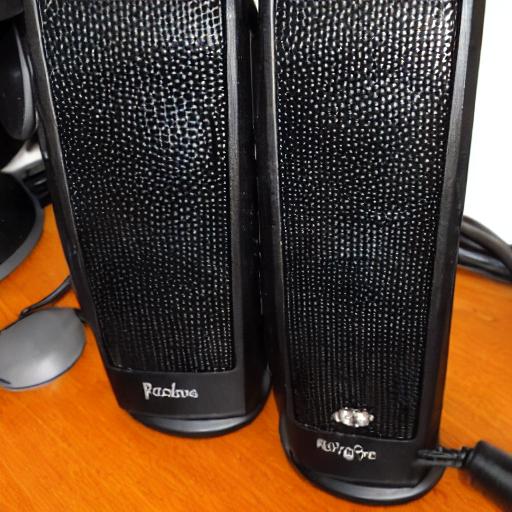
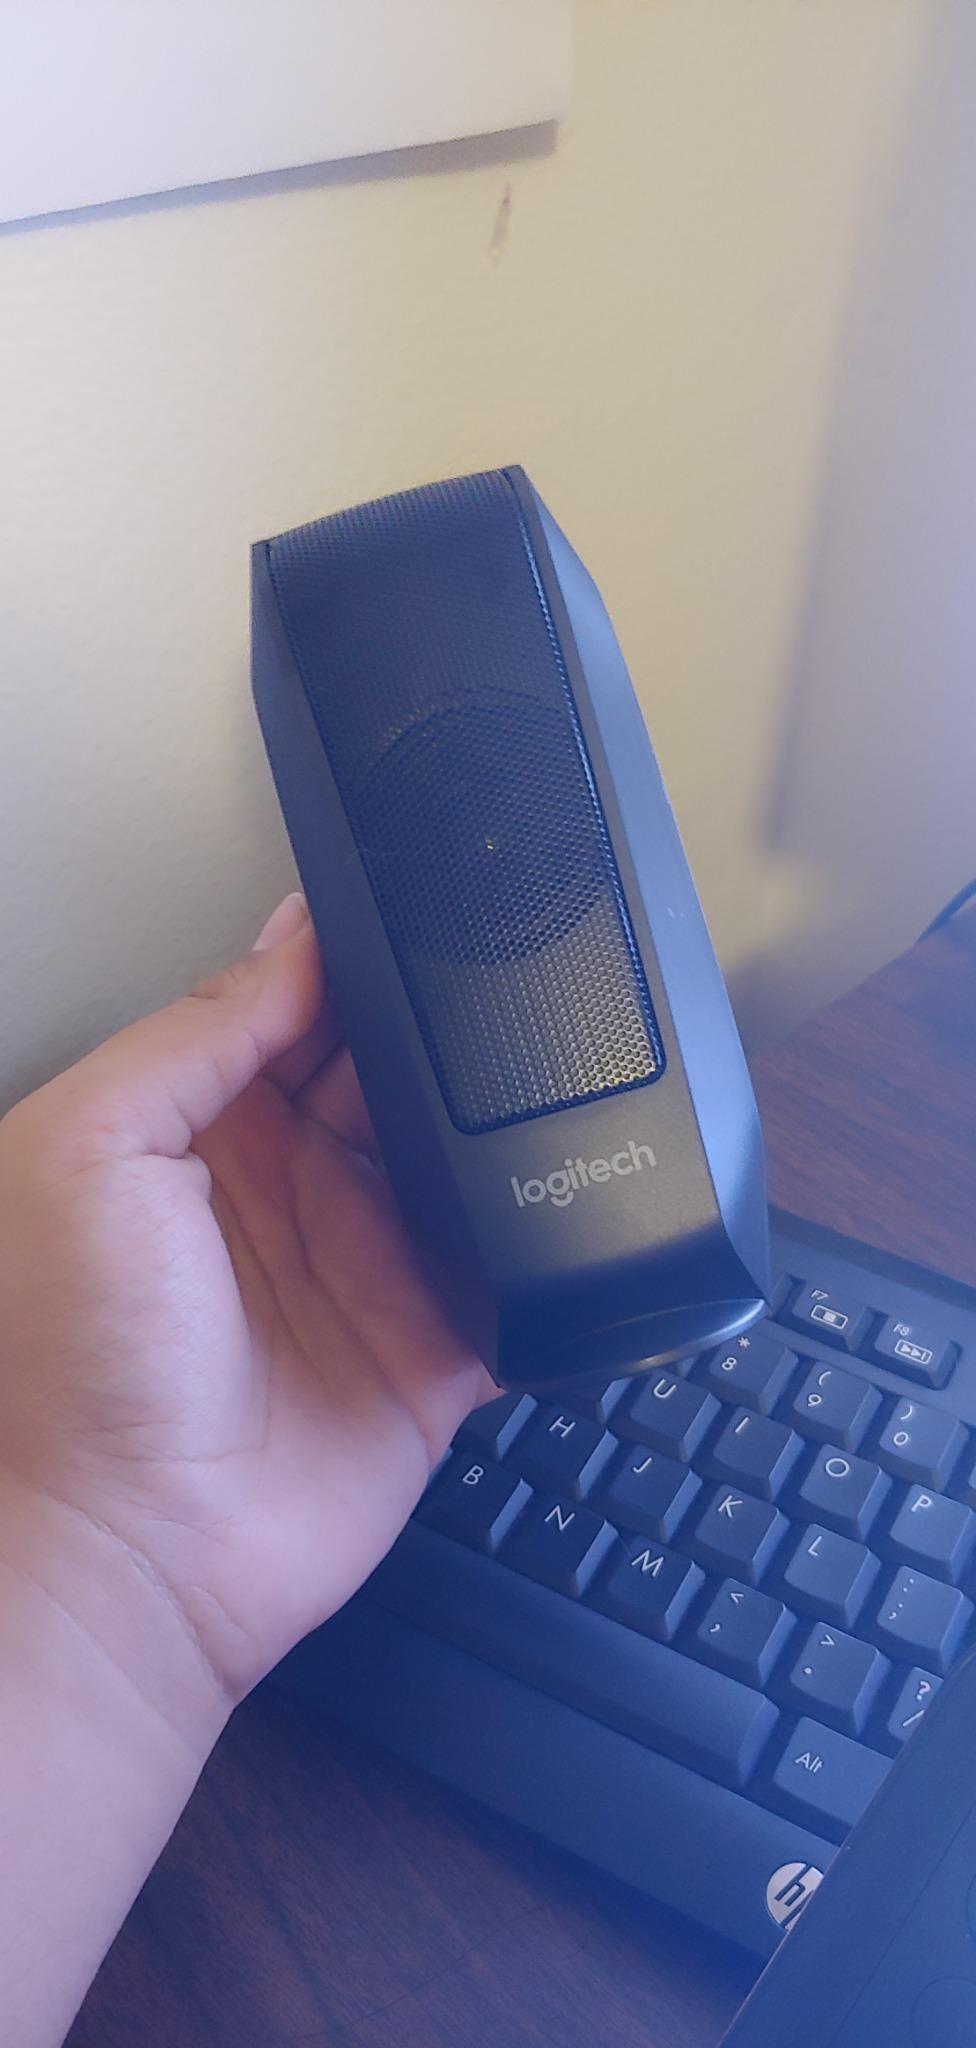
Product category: speaker
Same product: no